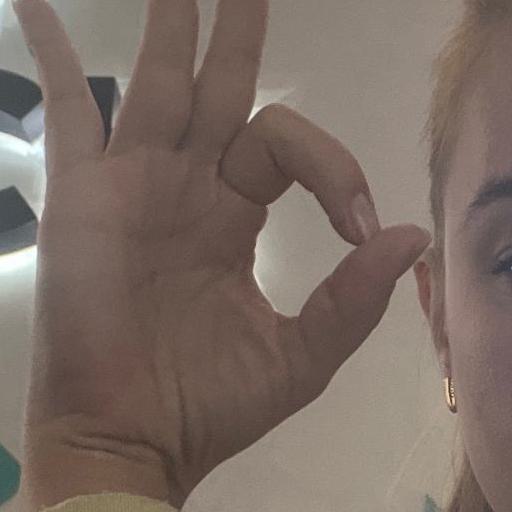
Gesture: ok